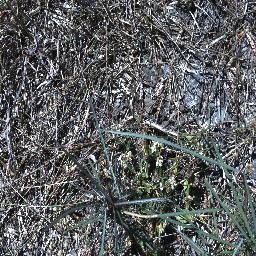
Label: parkinsonia